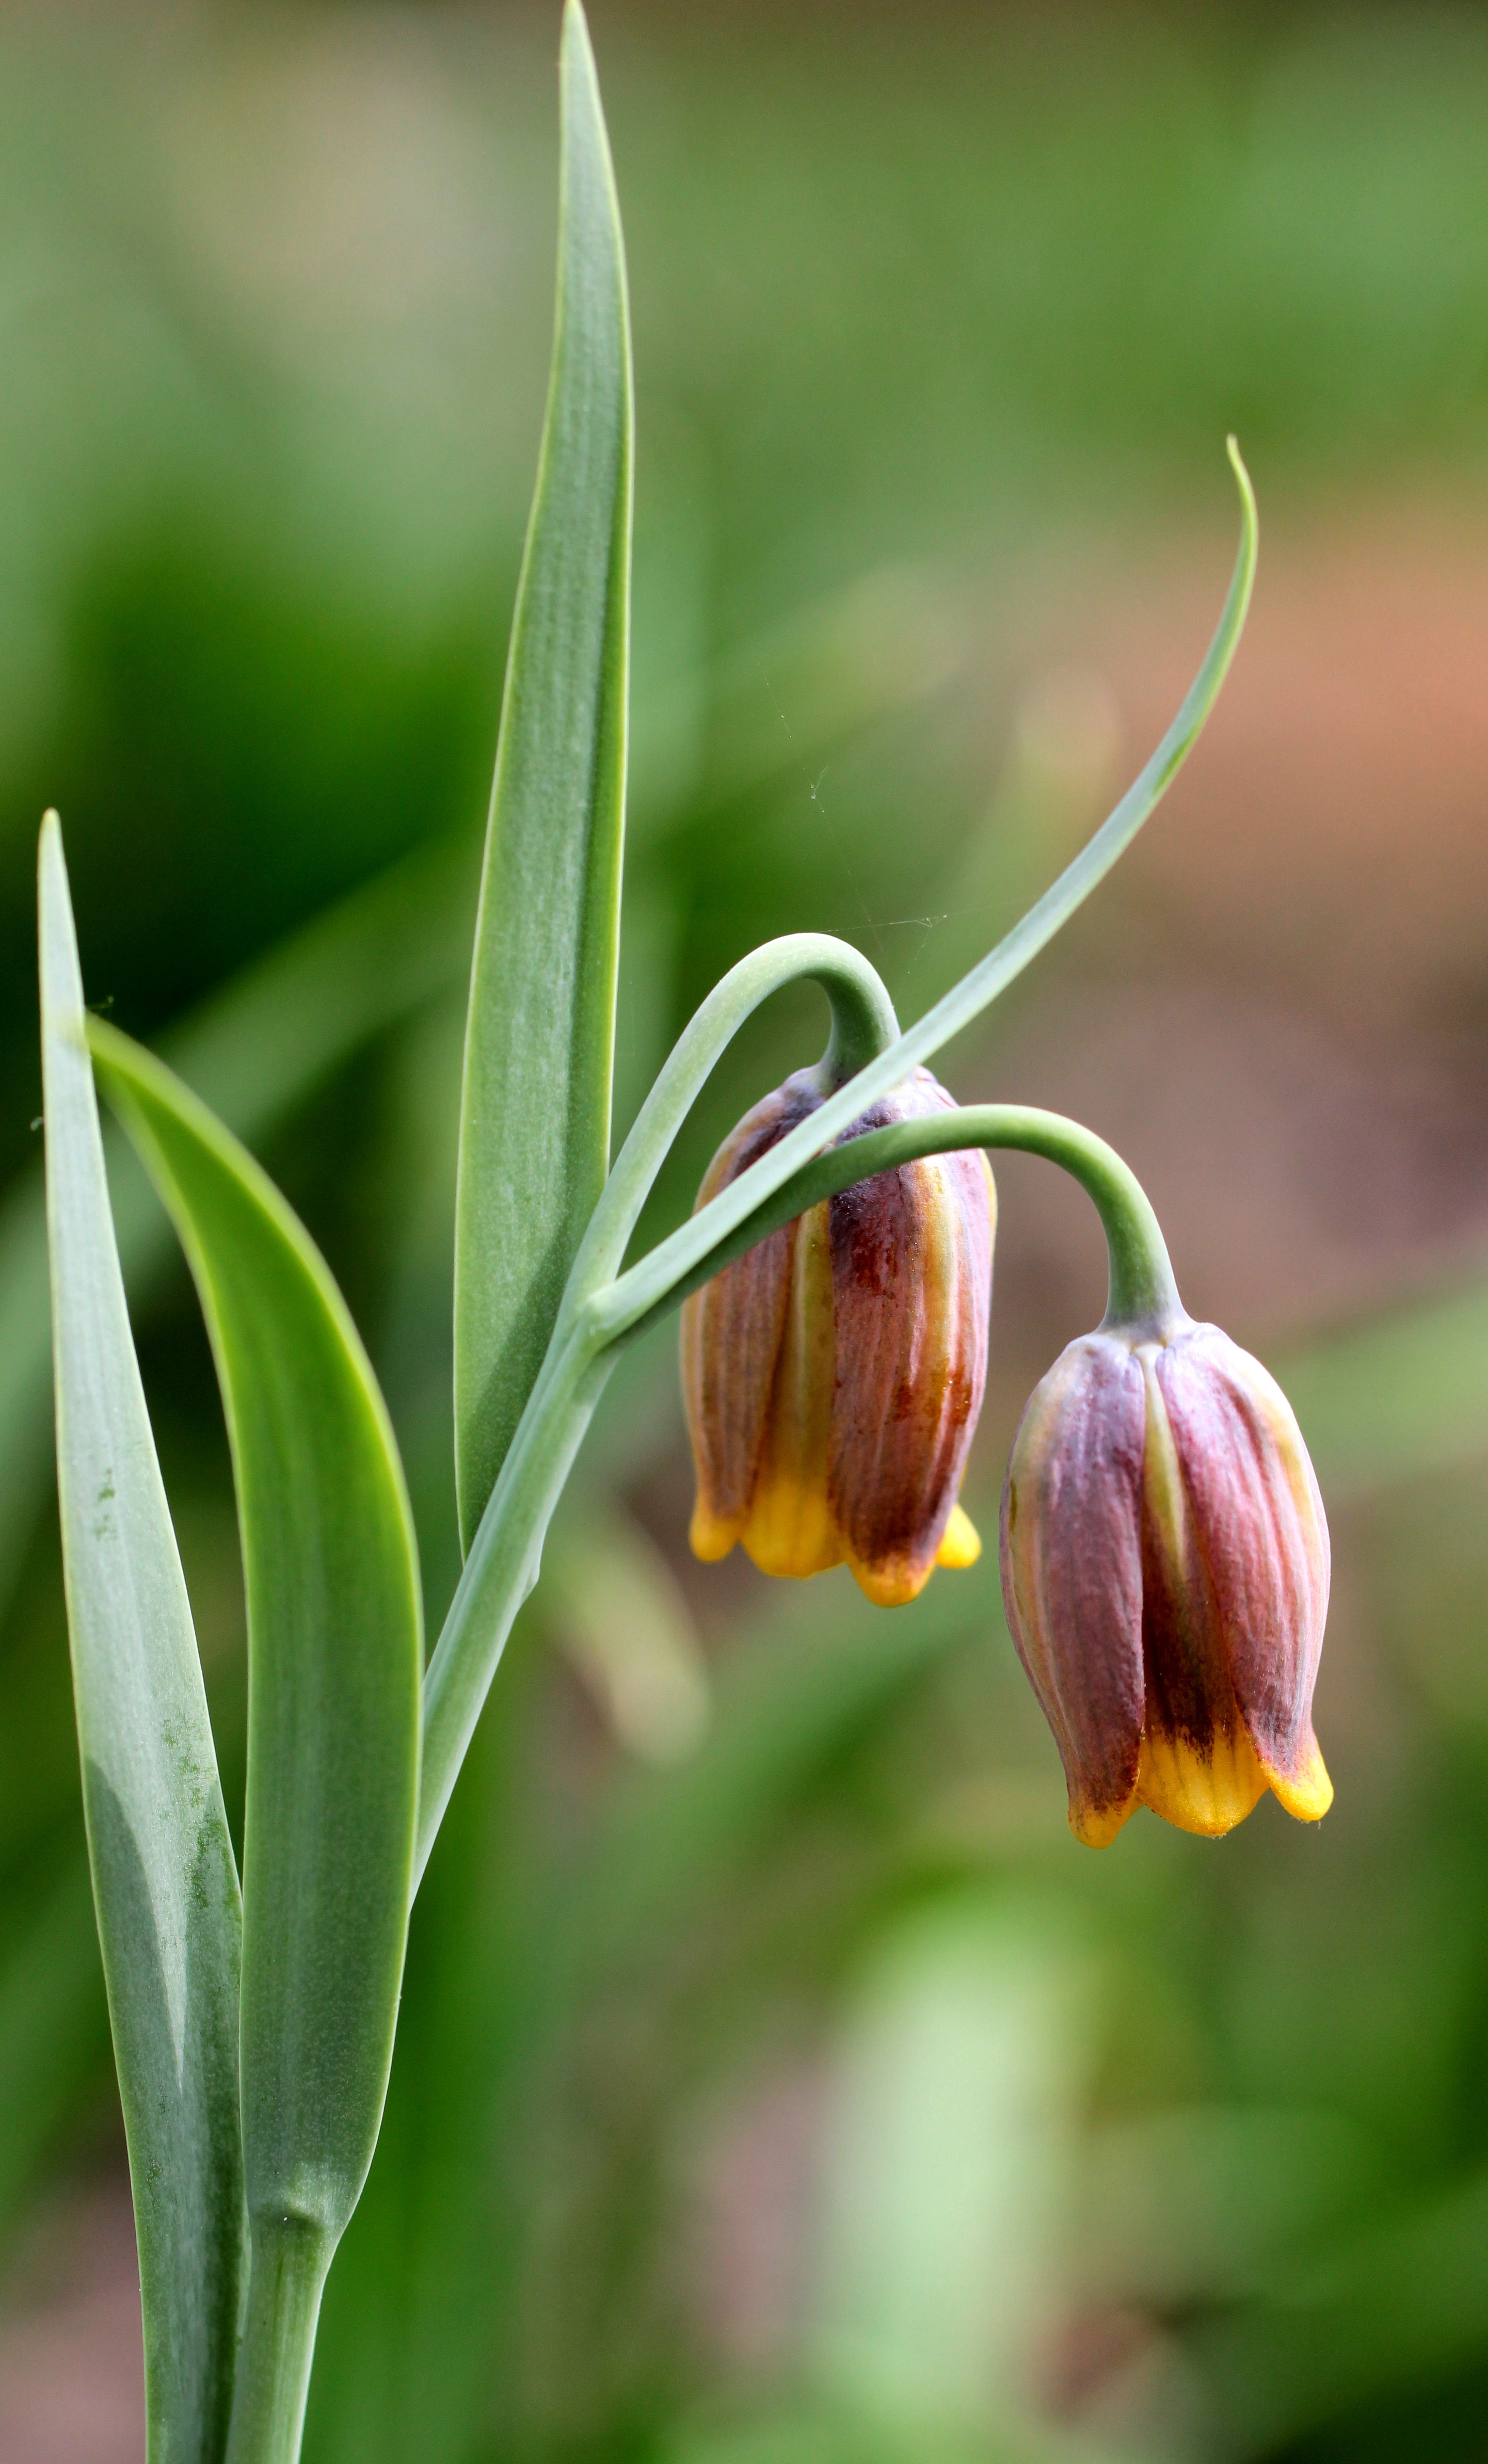
nature, plant, flower, green, macro, botany, flora, plants, orchid, close up, beauty, snowdrop, cypripedium, macro photography, flowering plant, plant stem, land plant